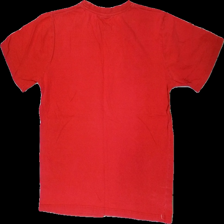
View: back
Type: T-shirt
Category: Men
Brand: Not in the list
Brand text on label: everlast
Colors: Red, Black, White
Material: 100% cotton
Pattern: Logo print
Cut: Regular
Size: M
Season: All
Holes: Minor
Price range: <50
Recommended usage: Recycle